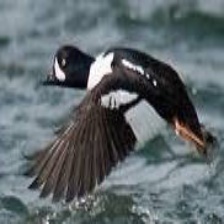
Species: BARROWS GOLDENEYE
Scientific name: BUCEPHALA ISLANDICA
ImageNet parent category: drake